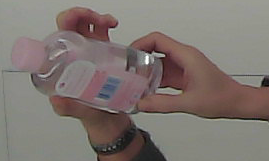
Product: johnson_baby